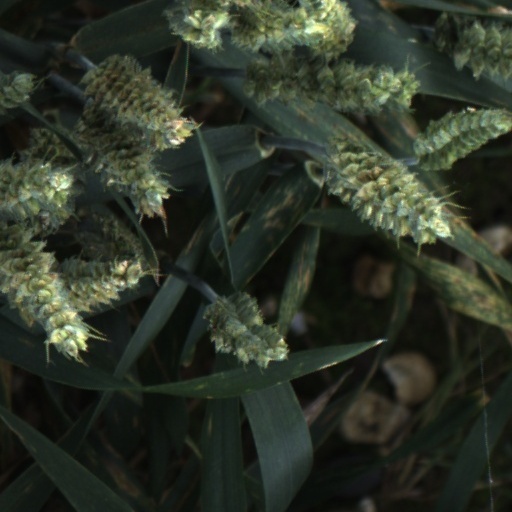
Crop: wheat